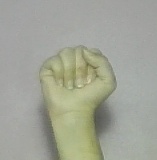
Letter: saad